James Bell Forsyth

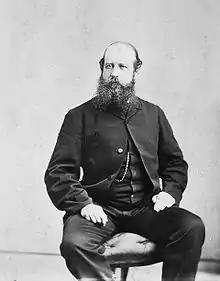
James Bell Forsyth in 1865

James Bell Forsyth (25 December 1802 – 1 April 1869), was a Quebec merchant and writer. In 1831, he built the in Sillery, on Saint-Louis Road.